Halim Perdanakusuma

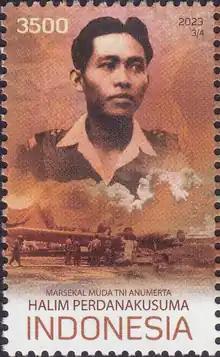
Halim Perdanakusuma on a 2023 stamp of Indonesia

Perdanakusuma was declared a National Hero of Indonesia on 9 August 1975 with Presidential Decree Number 063/TK/Year 1975. With this declaration came a posthumous promotion to air vice marshal.